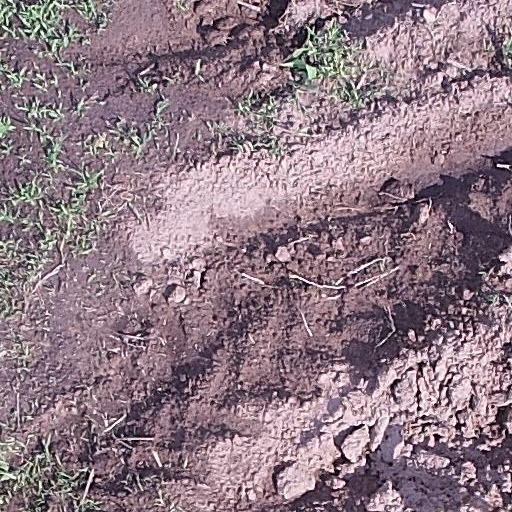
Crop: maize; corn